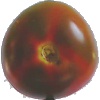
Label: Tomato Maroon 1